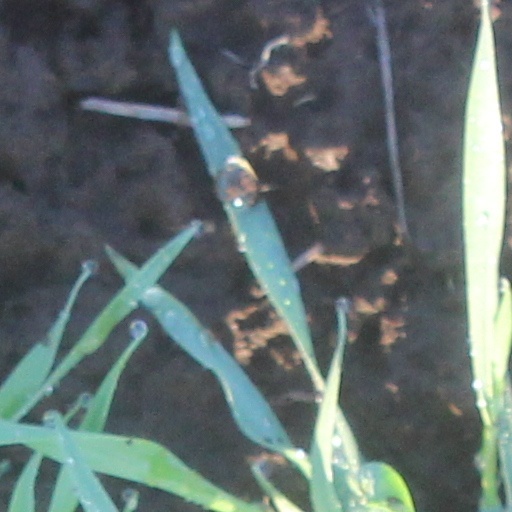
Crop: wheat